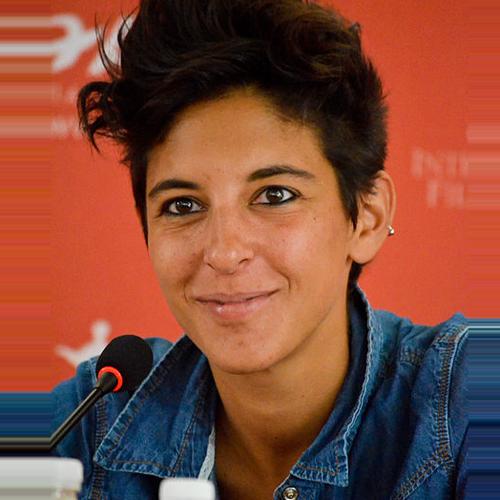
Age: 34